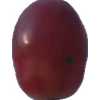
Label: pink_grape